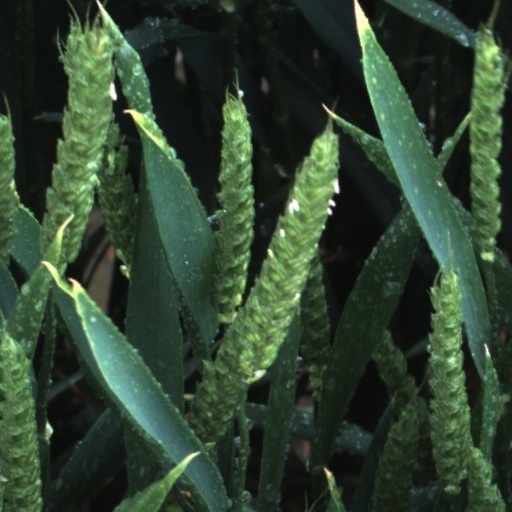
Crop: wheat